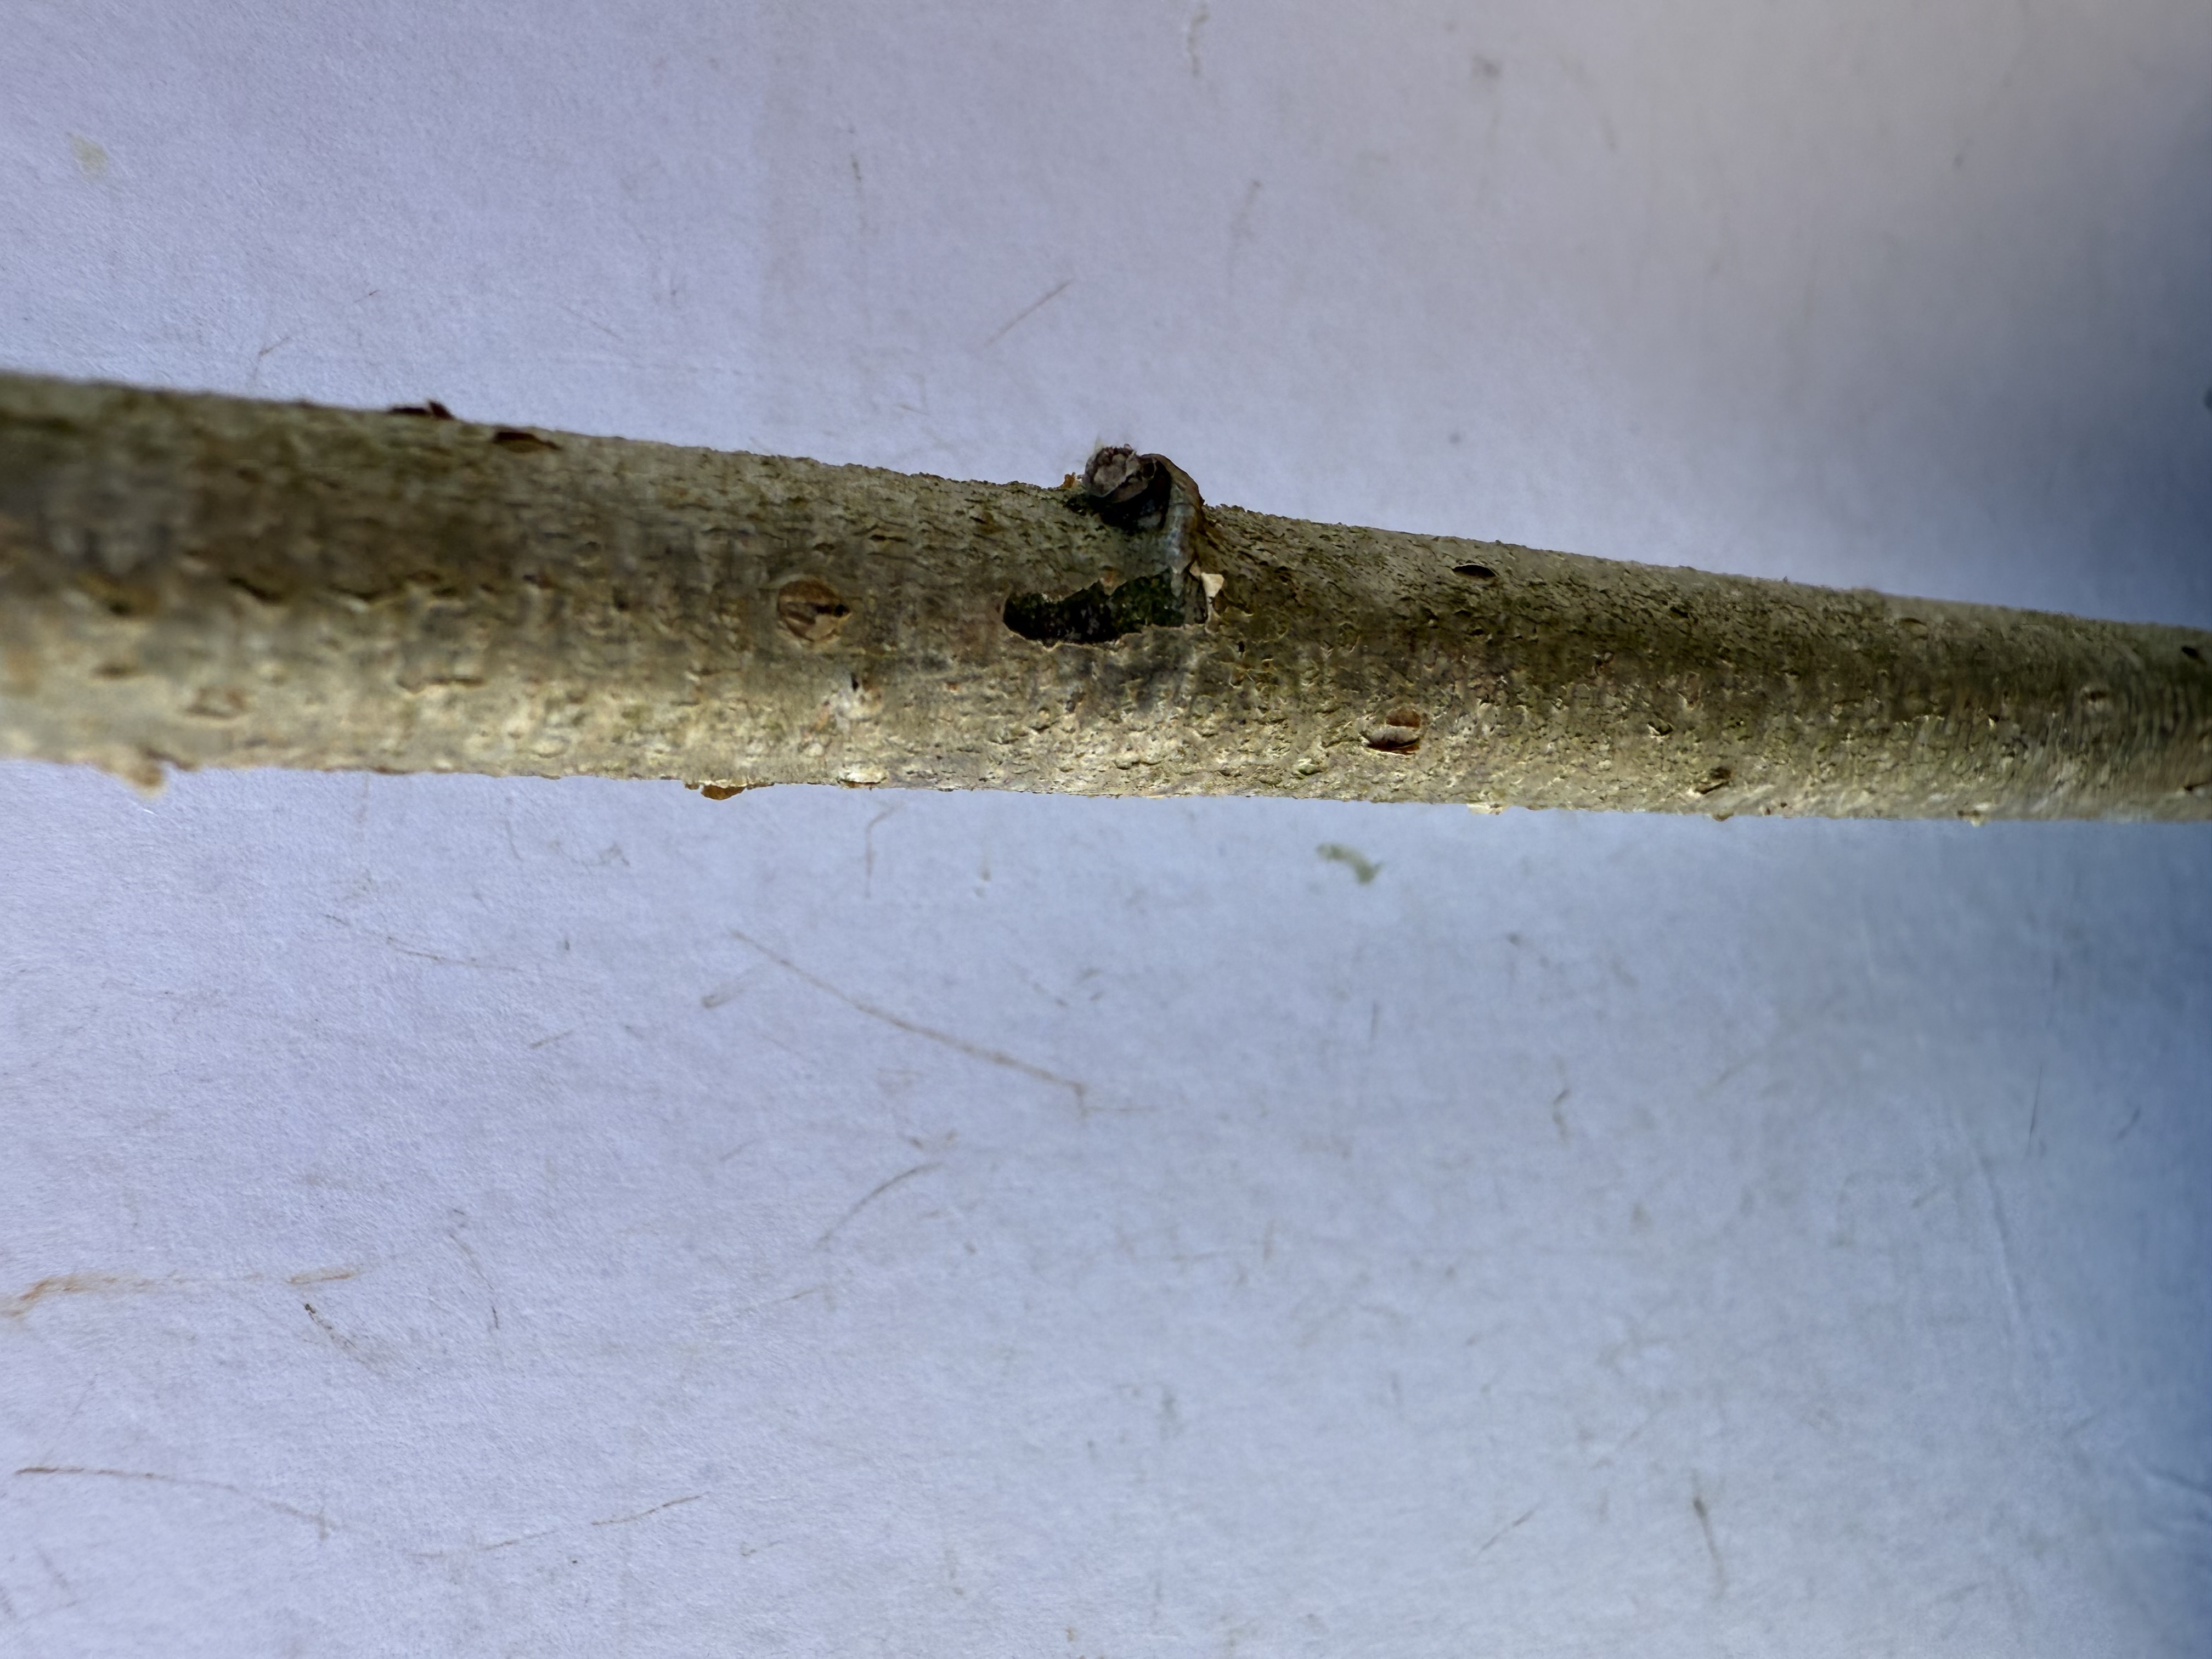
Variety: Hazelnut